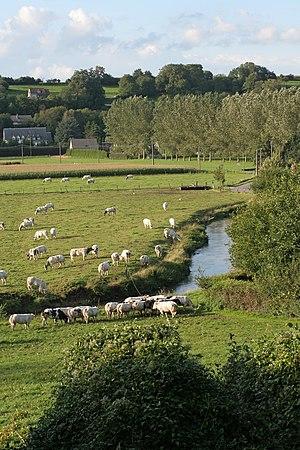
Vallée du Geer à Glons
La vallée du Geer, en néerlandais Jekerdal, est un paysage naturel et le bassin versant du Geer dans la commune de Maastricht. La vallée est bordée par la montagne Saint-Pierre à l'est et par le Cannerberg à l'ouest. Le long du Geer se trouvent plusieurs moulin à eau tel que le moulin de Nekum. À l'extrémité sud se trouve le château de Neercanne et, de l'autre côté de la frontière belge, dans la ville de Kanne.